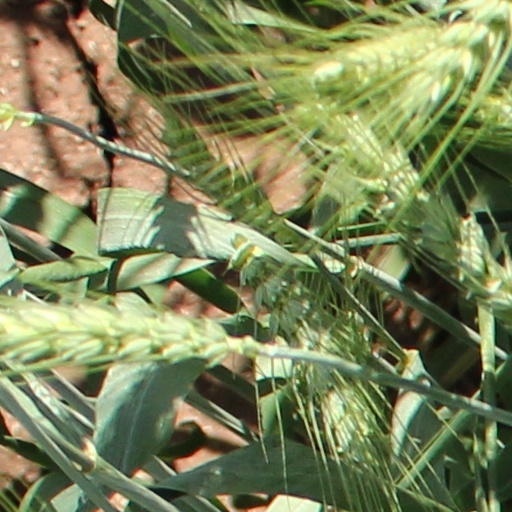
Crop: wheat